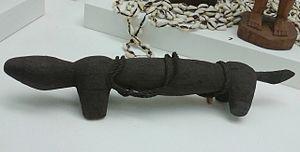
Esprit de la nature sous la forme d'un animal utilisé comme oracle par les Bafo. Collection d'ethnologie africaine et afro-brésilienne du Musée national / UFRJ - Rio de Janeiro, Brésil.
Les Bafaw sont une population de langue bantoue vivant au Cameroun dans la Région du Sud-Ouest. Dans le département de la Meme, ils sont présents principalement dans une dizaine de localités, telles que Kokobuma, Kombone Bafaw, Dikomi, Kurume, Bolo, Ikiliwindi, Mambanda, Kumba, Dieka Bafaw ou Njanga. Ils sont proches des Balong.